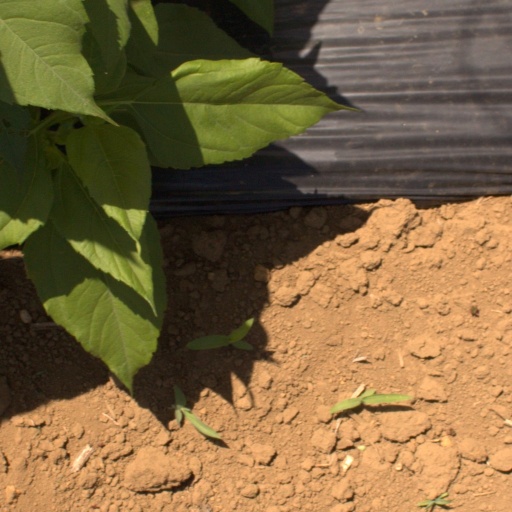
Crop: Jerusalem artichoke